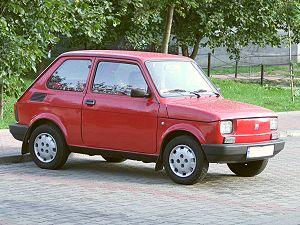
La Fiat Steyr 126 est la version autrichienne de la légendaire Fiat 126 italienne, remplaçante de la Fiat Steyr 500, fabriquée en Autriche par le constructeur Steyr-Puch, qui disposait d'un accord de coopération avec une licence Fiat Auto. Steyr achetait les caisses de Fiat 126 italiennes complètes et y montait un moteur spécifique, toujours bi-cylindre, mais a plat, dérivé du moteur du Haflinger. Elle fut commercialisée avec les mêmes signes extérieurs Fiat 126 que dans tous les autres pays, seul son moteur différait.
La Fiat Polski 126P était une petite voiture fabriquée en Pologne entre 1973 et 2000. C'était la version polonaise de la Fiat 126 et, pour la différencier de celles fabriquées en Italie il lui avait été ajouté la lettre P, de la même façon que Fiat avait déjà procédé avec la Fiat 125, rebadgée Fiat 125P.